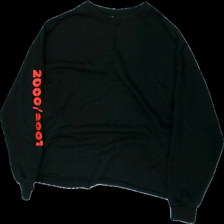
View: back
Type: Sweater
Category: Unisex
Brand: Zara
Colors: Black, Red, White, Multicolor
Material: 53% cotton, 47% polyester
Pattern: Logo print
Cut: C-collar
Size: S
Season: All
Price range: <50
Recommended usage: Reuse